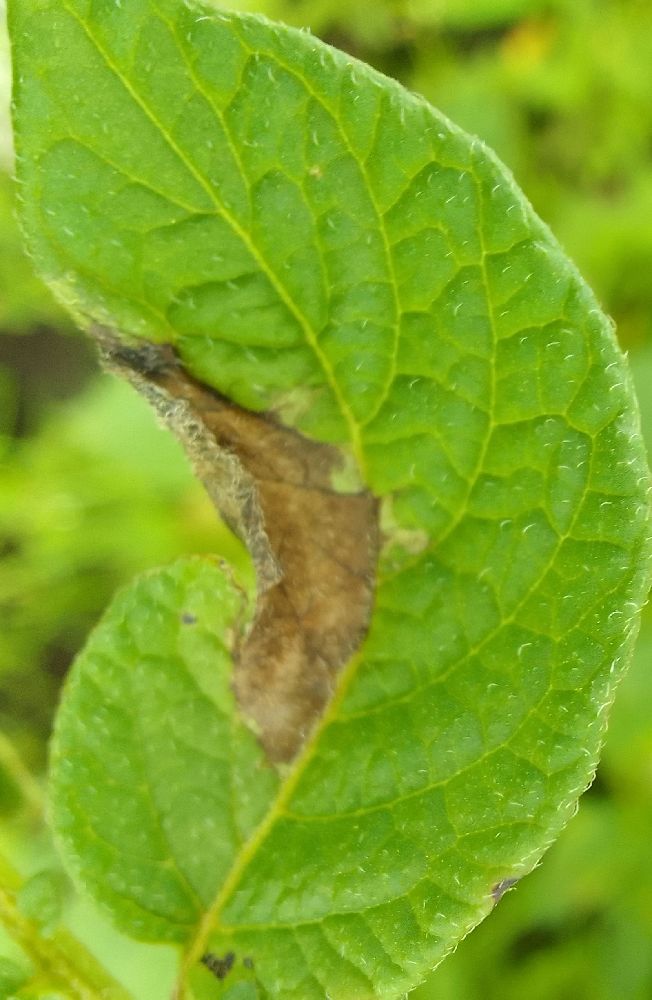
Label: Late blight